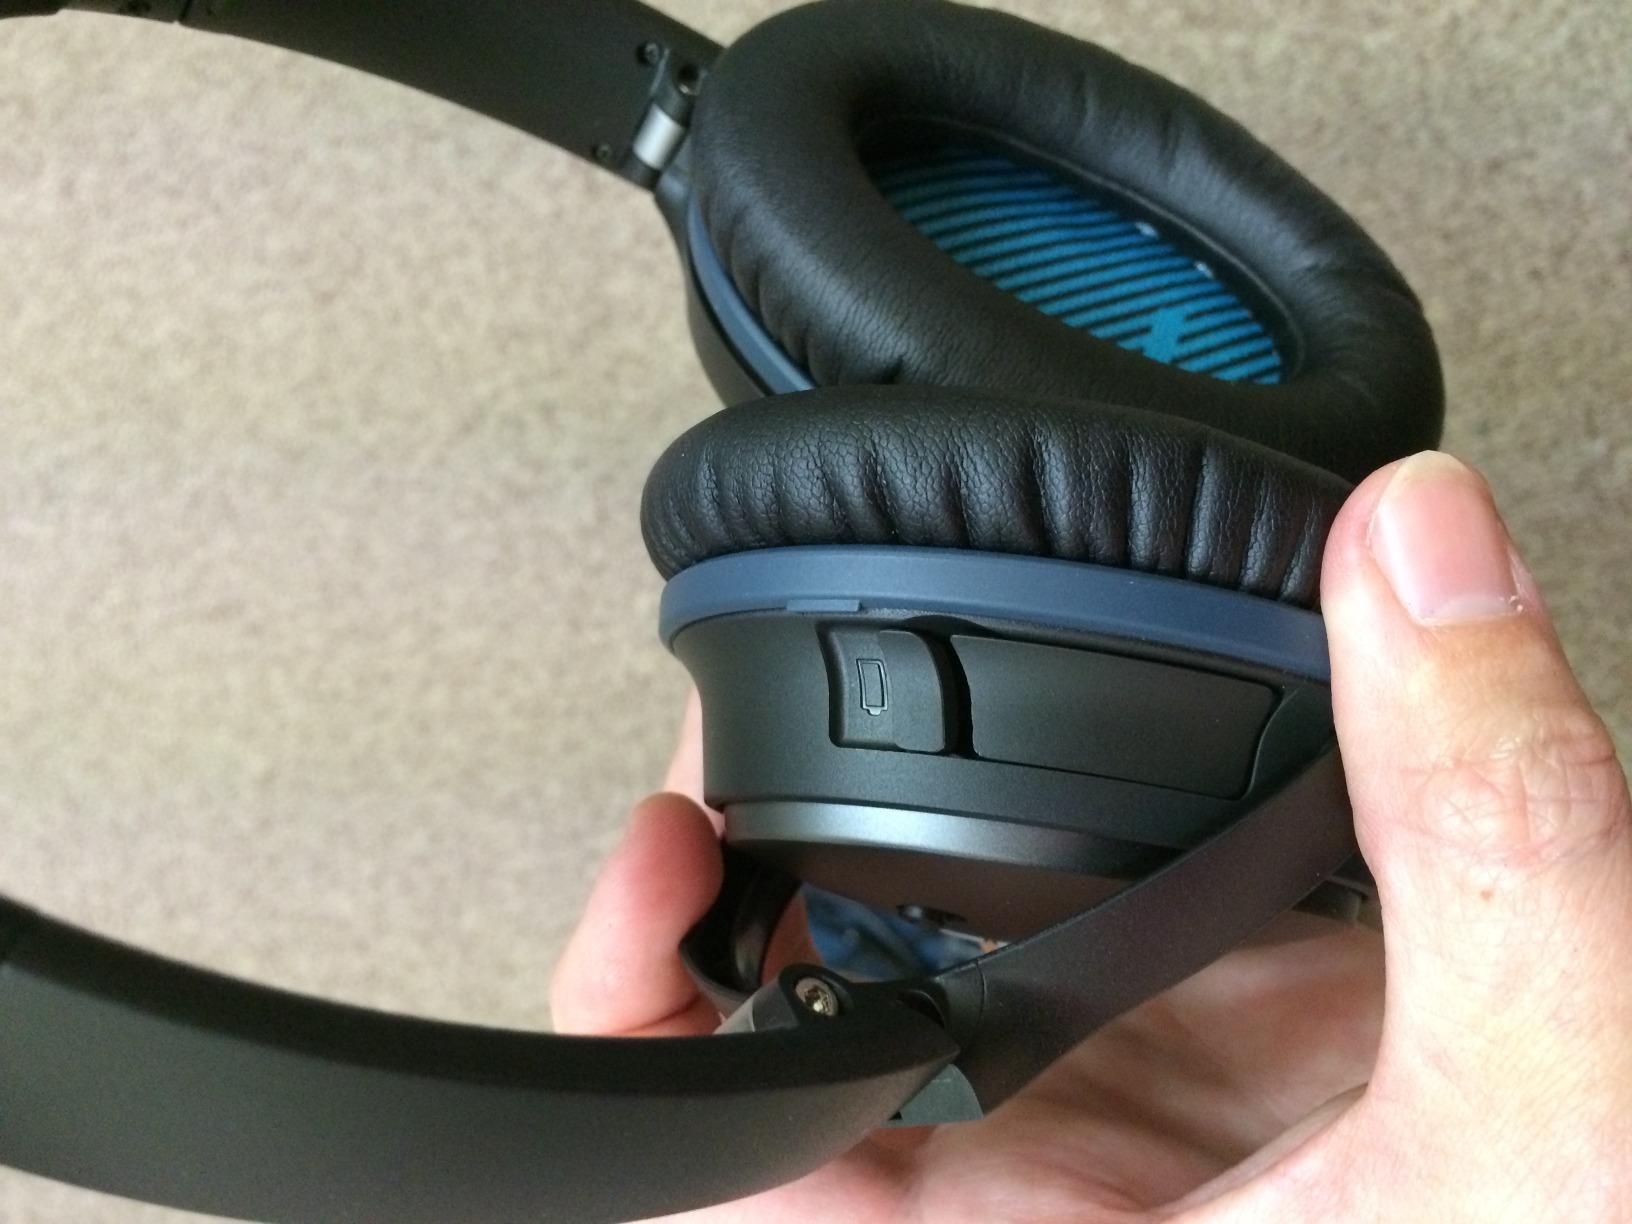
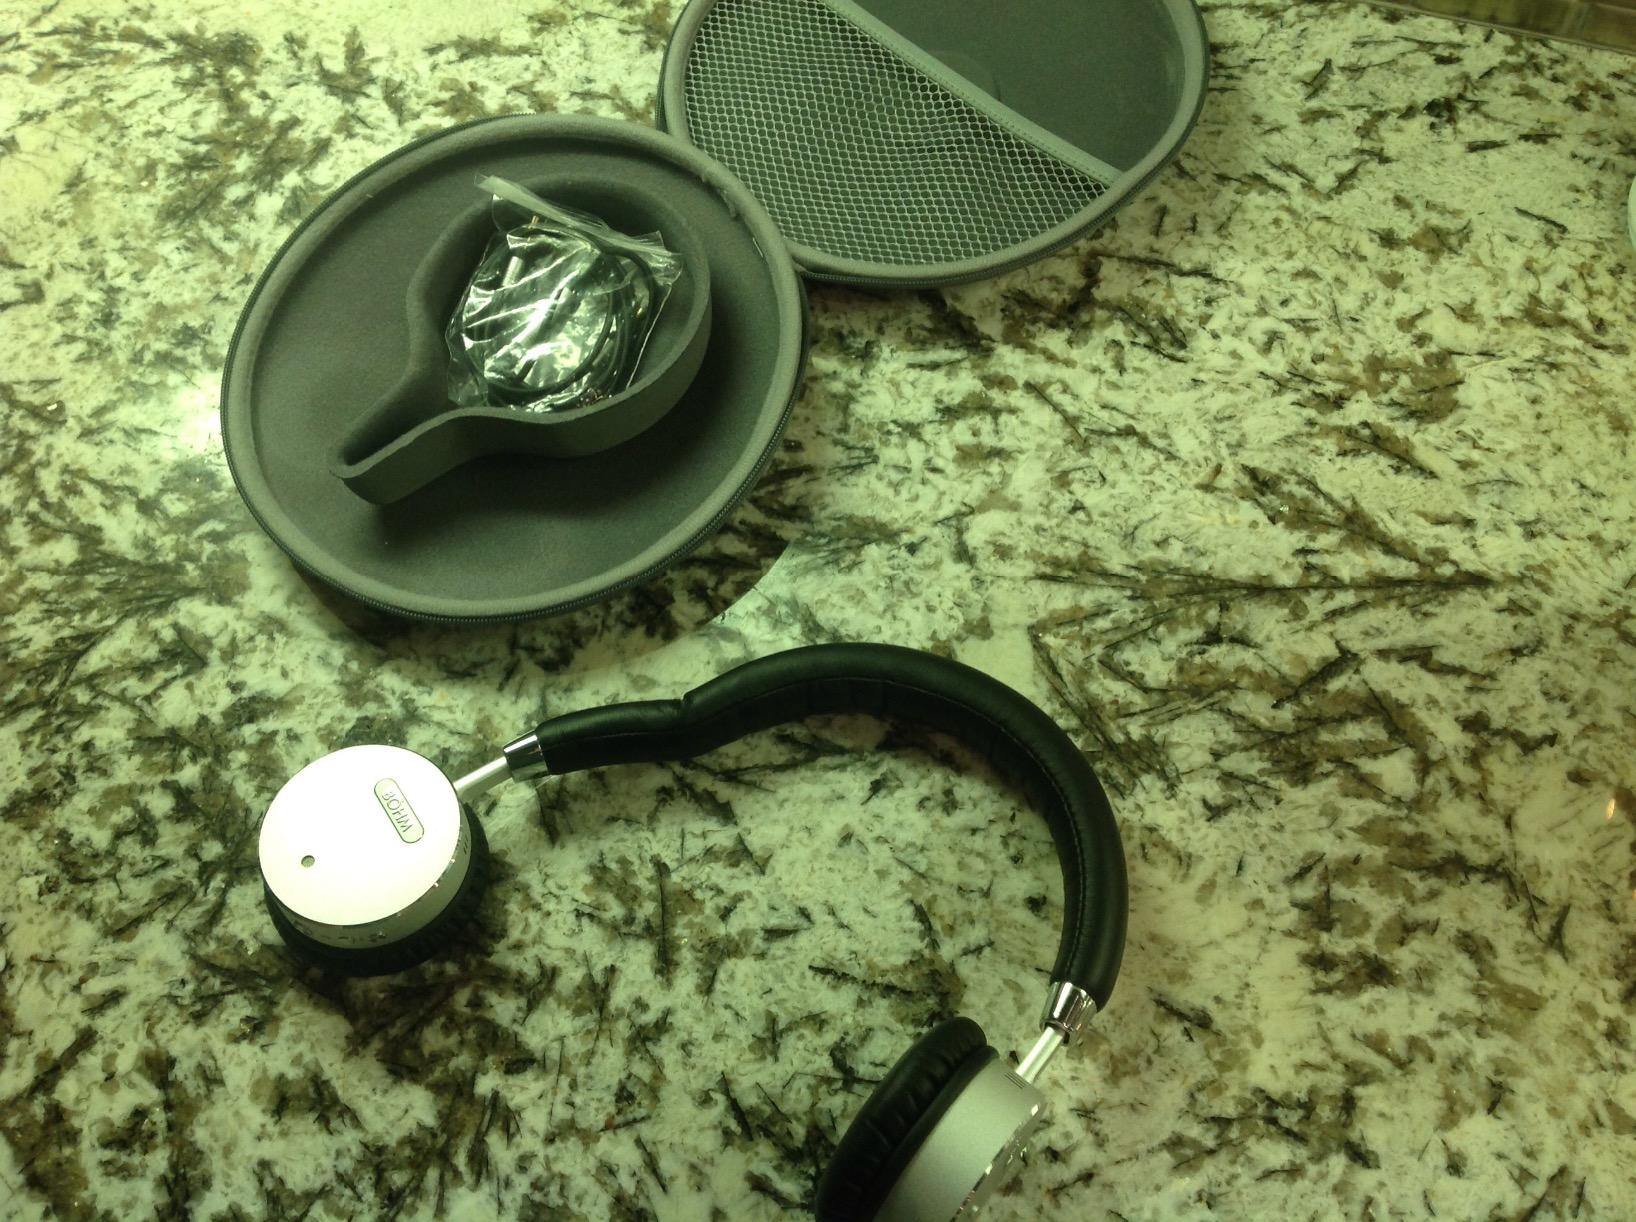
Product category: headphones
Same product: no